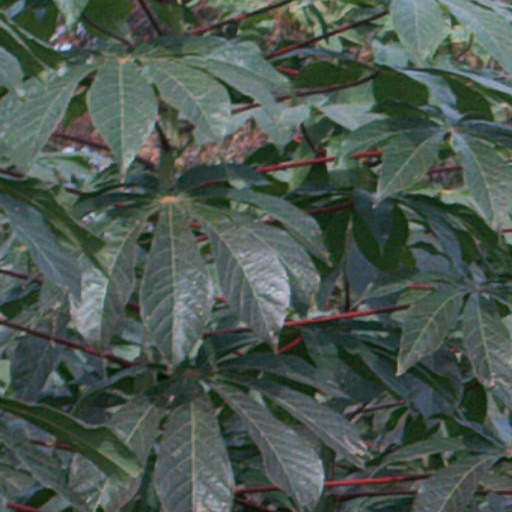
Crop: cassava